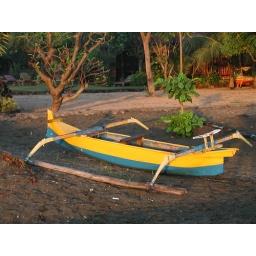
Early morning on a black sand beach in Pemuteran, Bali.